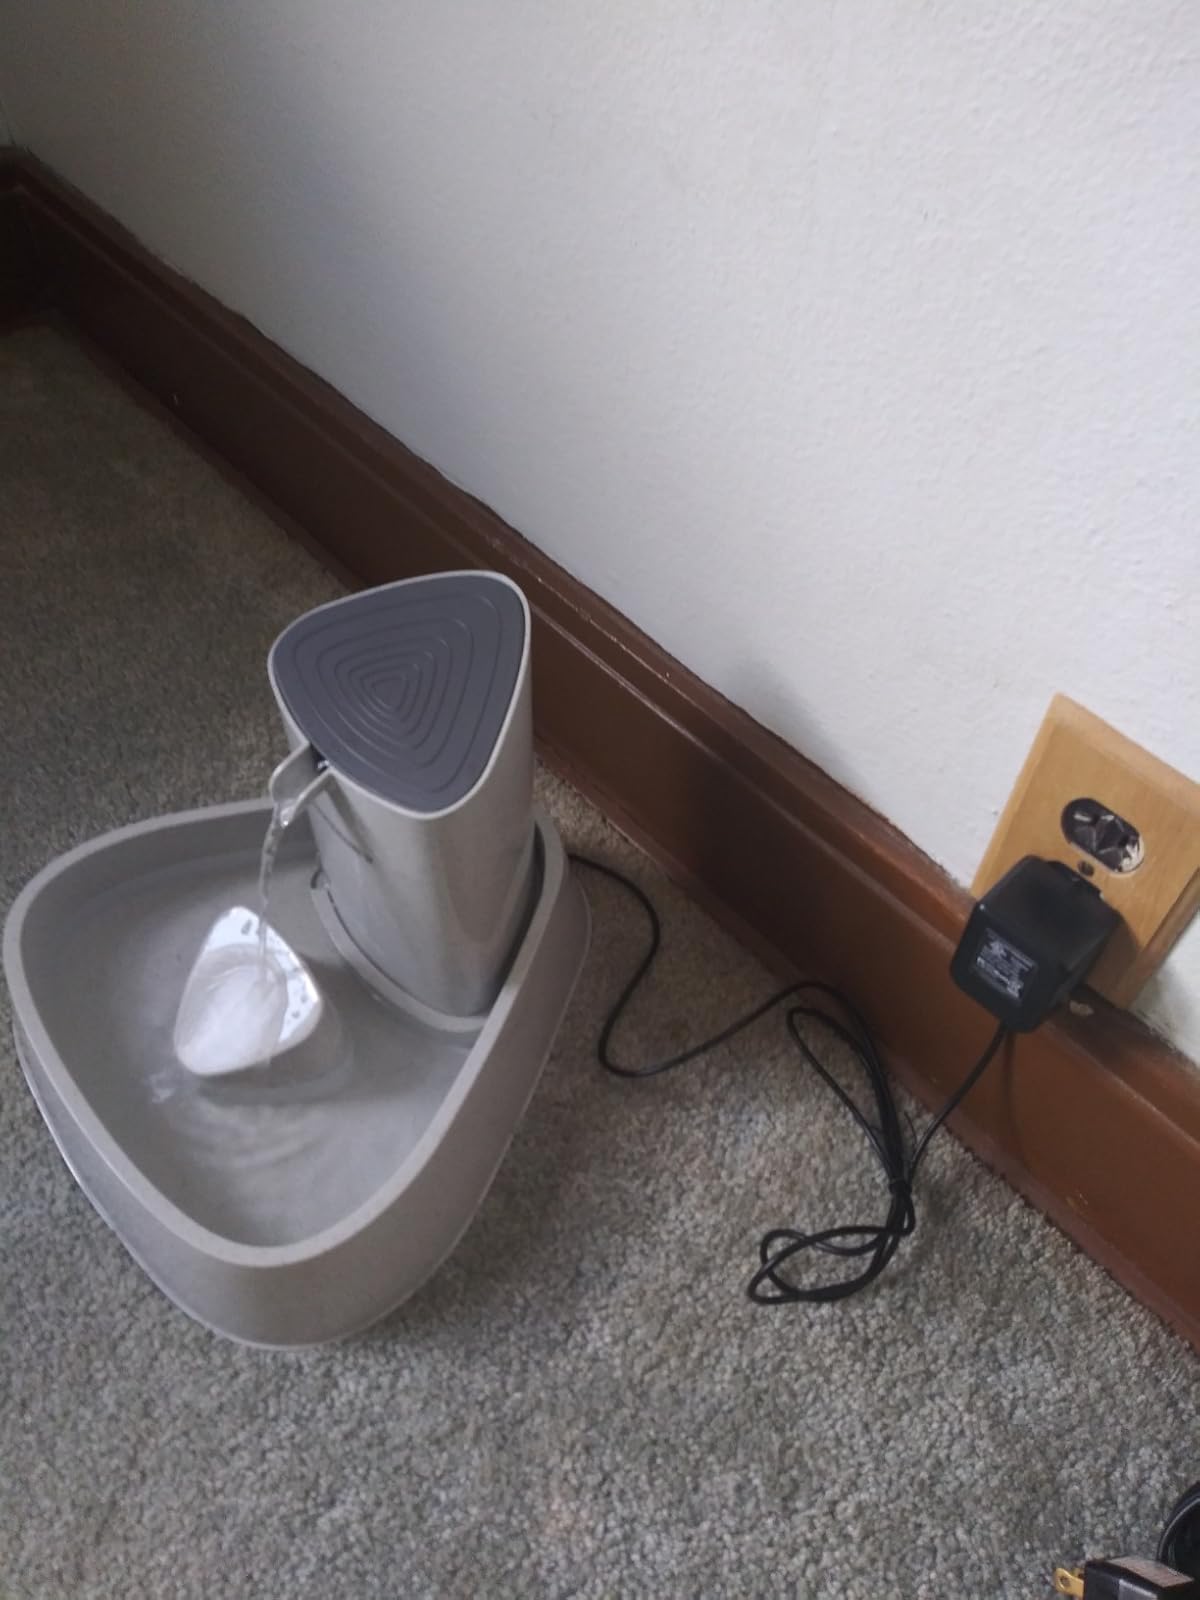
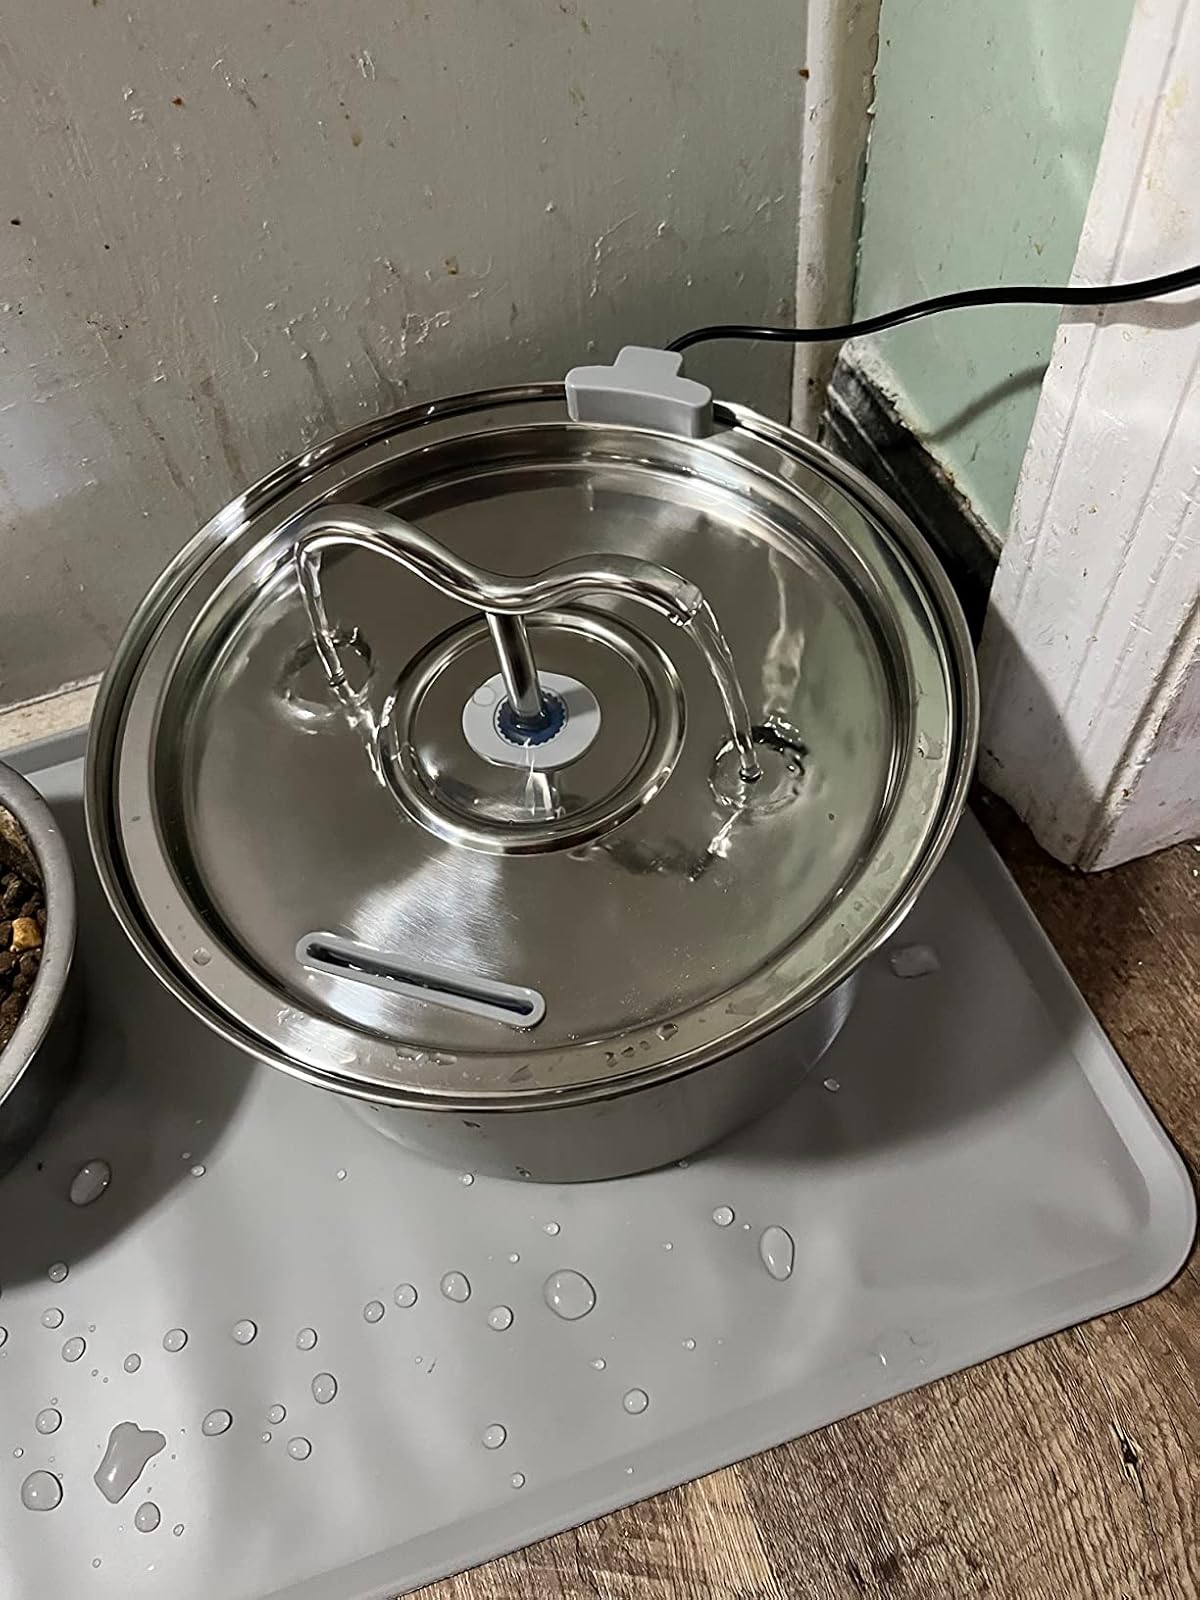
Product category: items_bowl
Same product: no